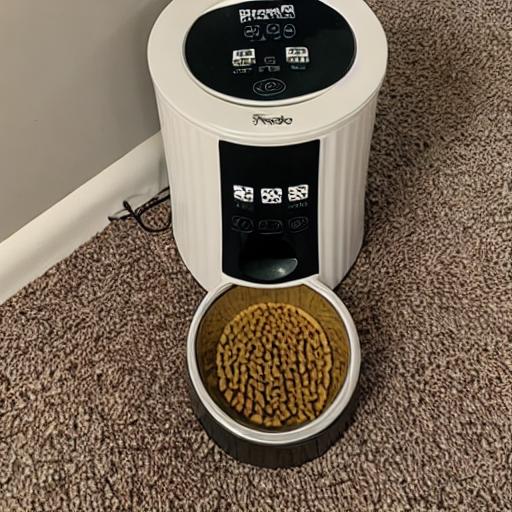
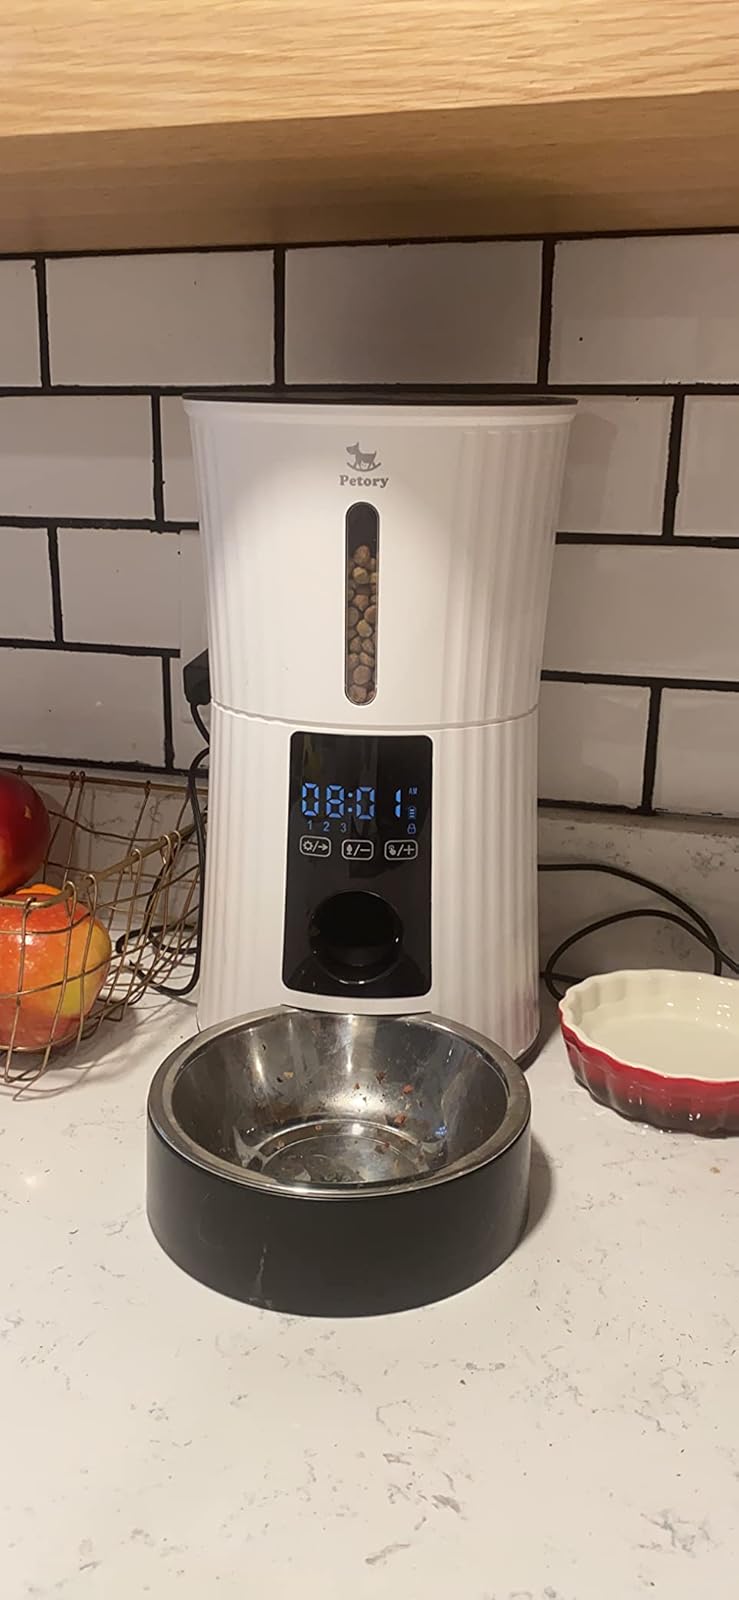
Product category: items_feeder
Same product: no